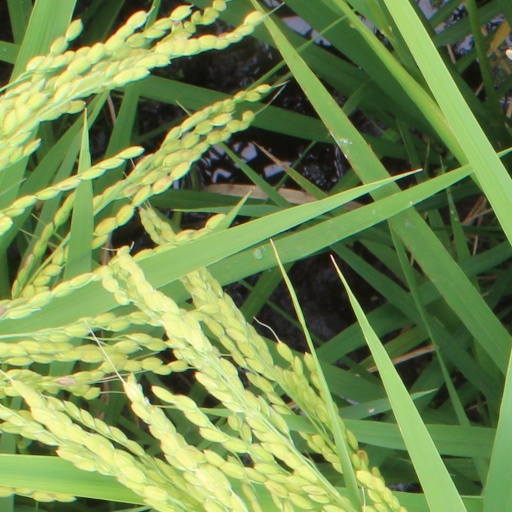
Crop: rice